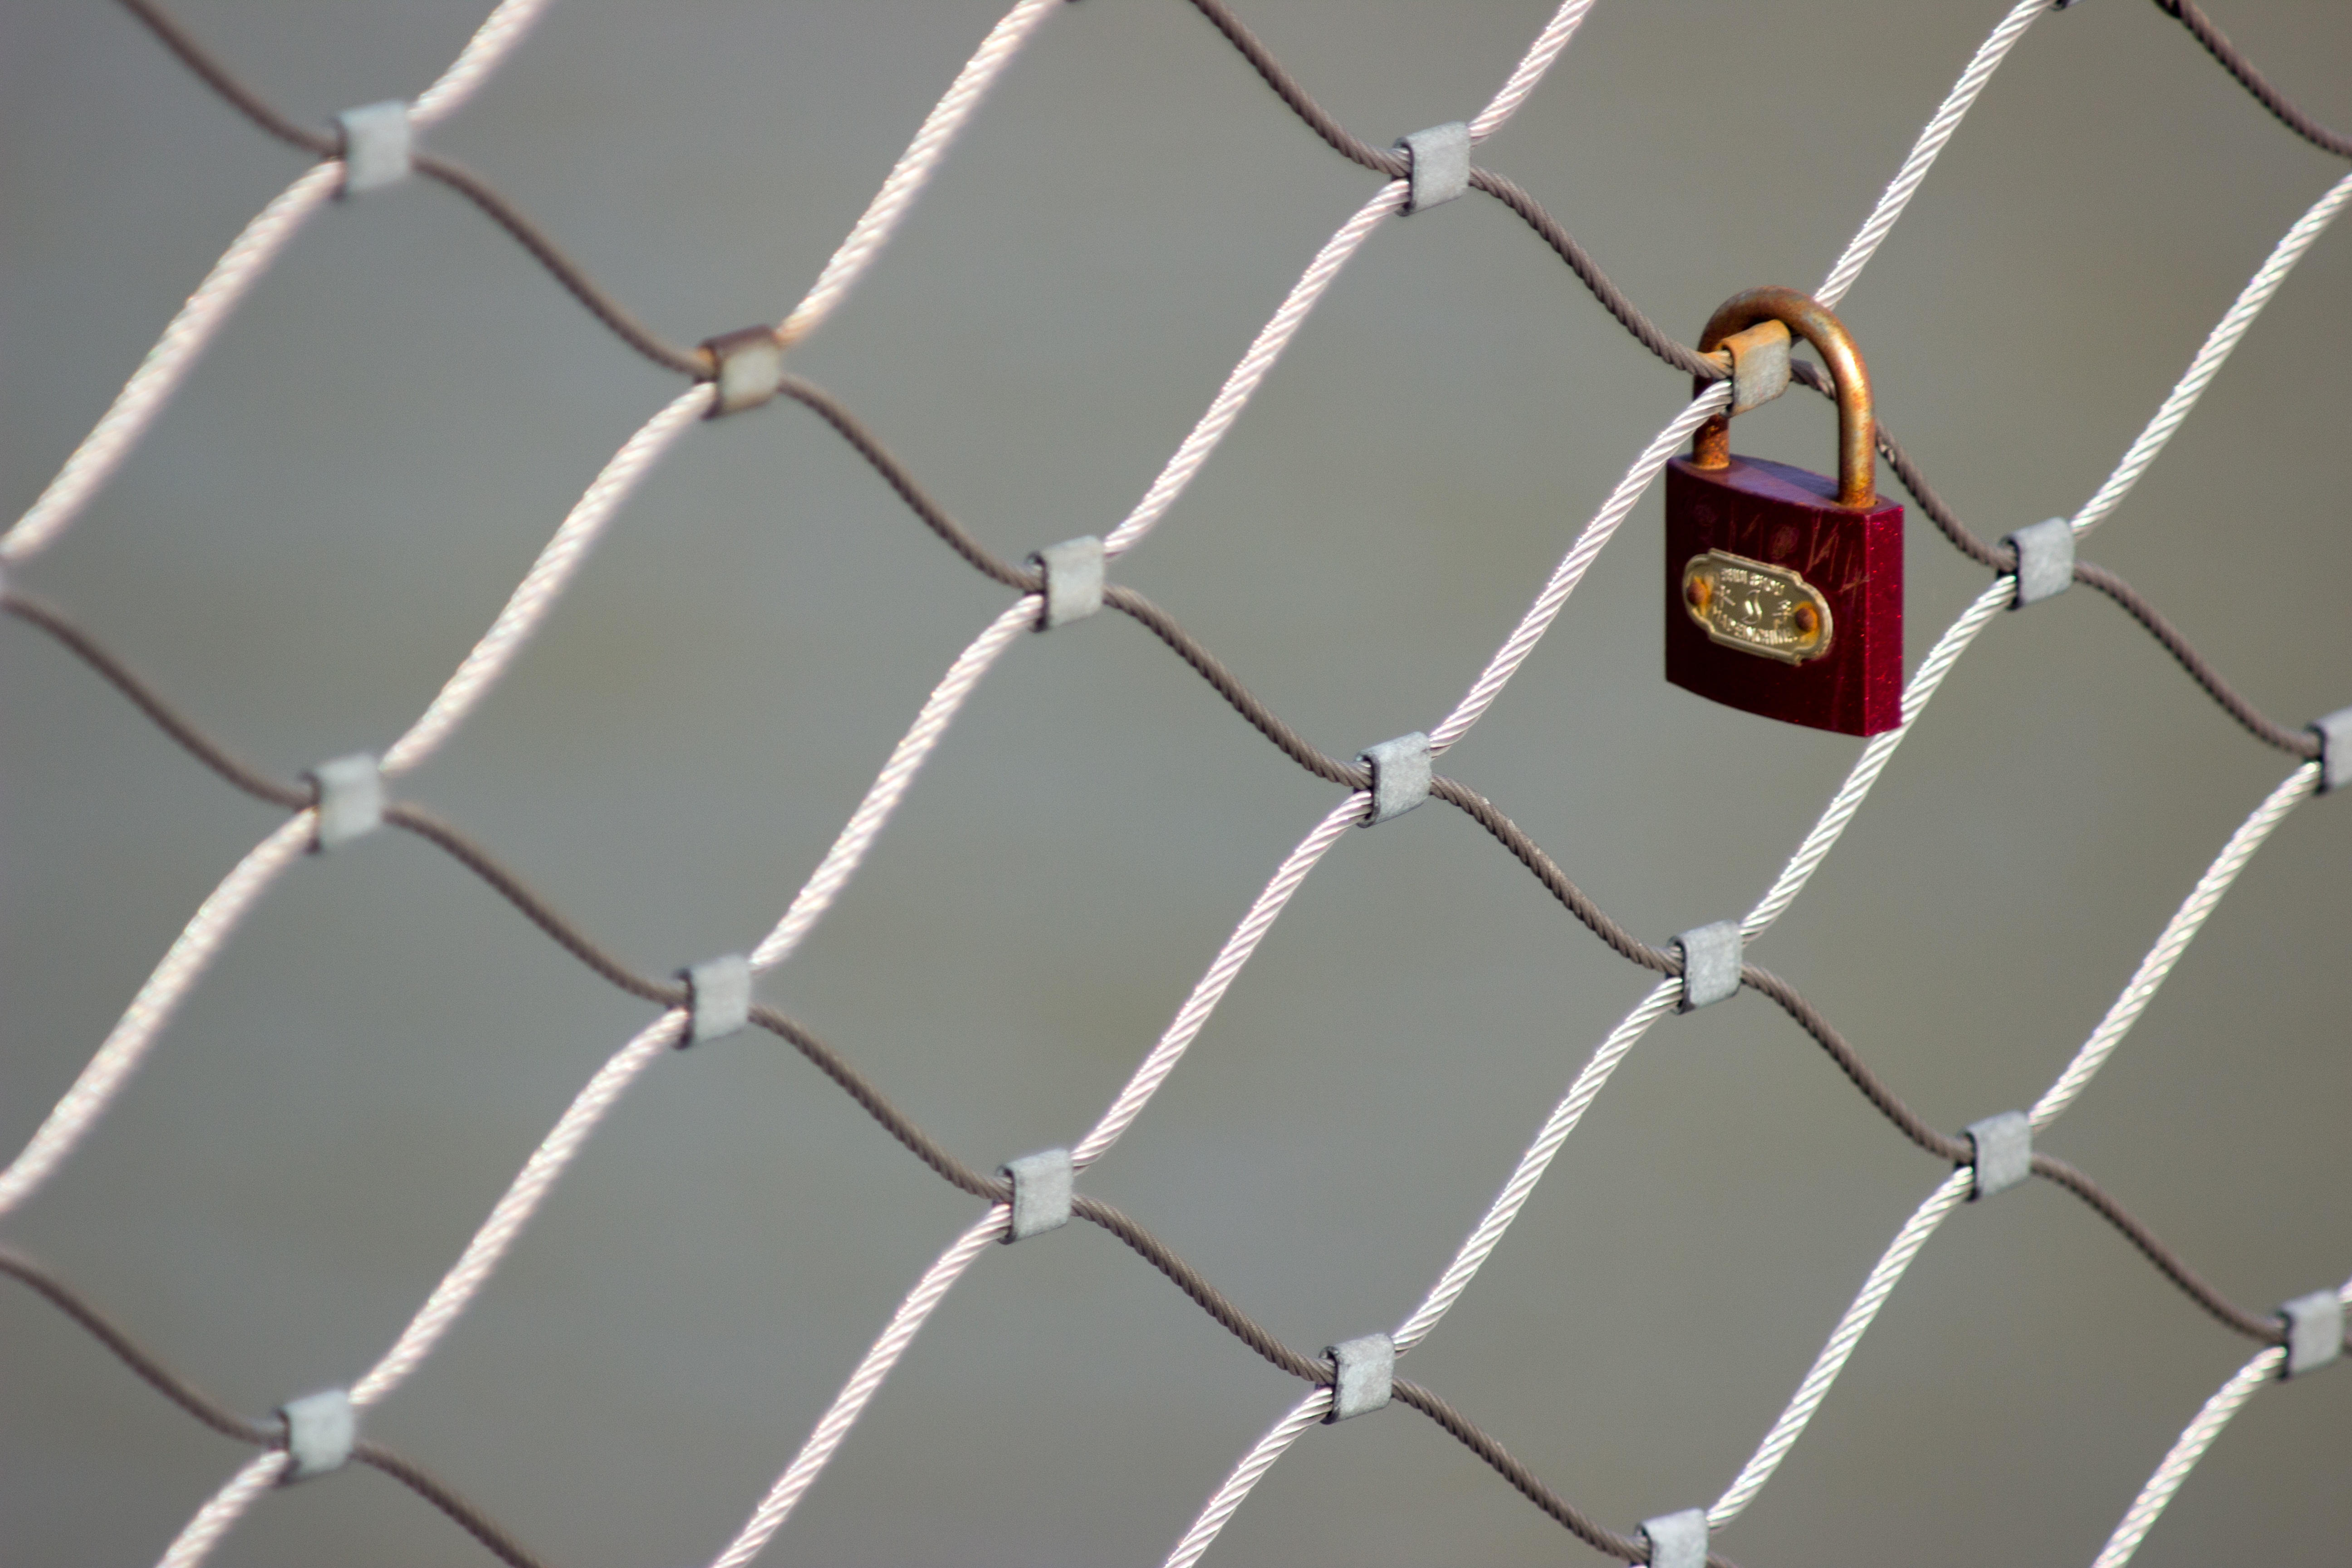
branch, fence, line, chain link, circle, twig, net, safety, scene, lock, protection, outdoor structure, chain link fencing, wire fencing, home fencing